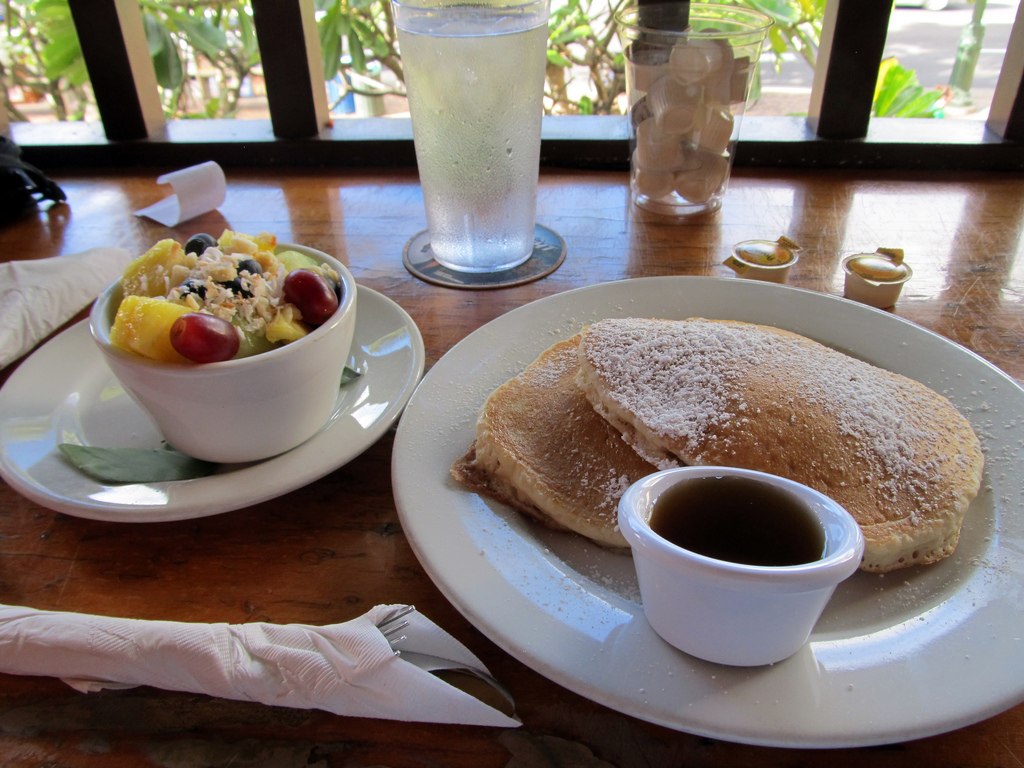
question: 外はどんなお天気ですか
answer: 晴れ

question: ここはどこですか
answer: 店内

question: お皿はいくつありますか
answer: ２つ

question: ドリンクは何杯ありますか
answer: １杯

question: 右のお皿に乗っているのは何ですか
answer: パンケーキとメープルシロップの入った器

question: 左のお皿に乗っているのは何ですか
answer: 果物の入った器

question: パンケーキはいくつありますか
answer: ２つ

question: パンケーキにかかっているのは何ですか
answer: 粉砂糖